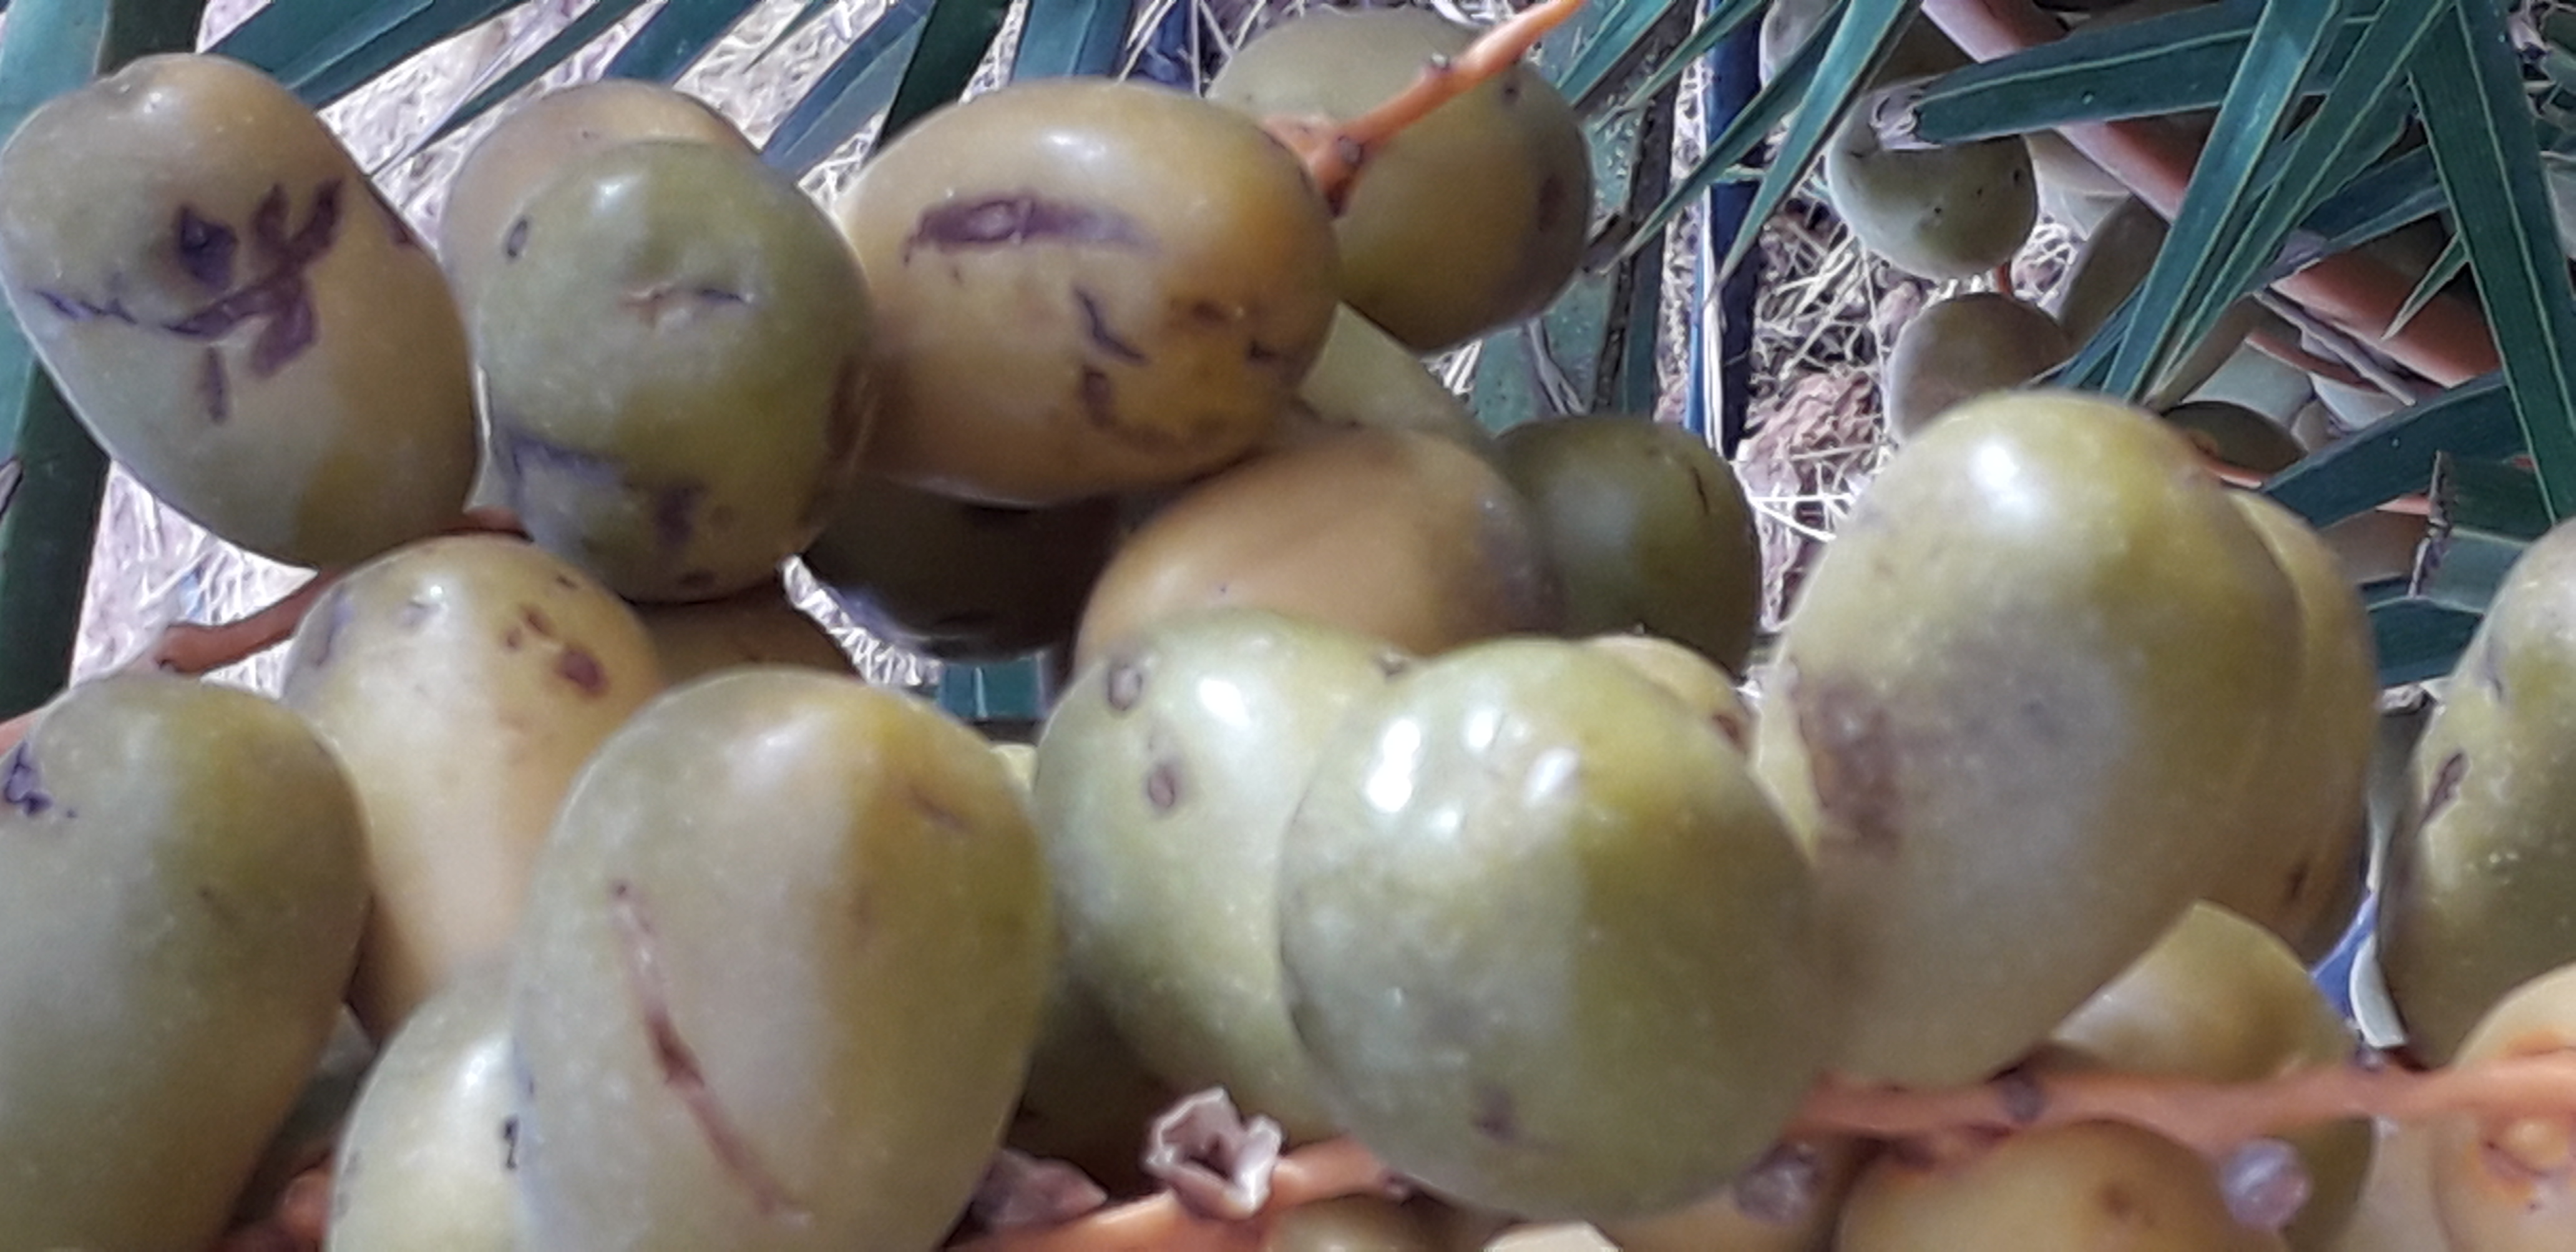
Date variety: Boufagous